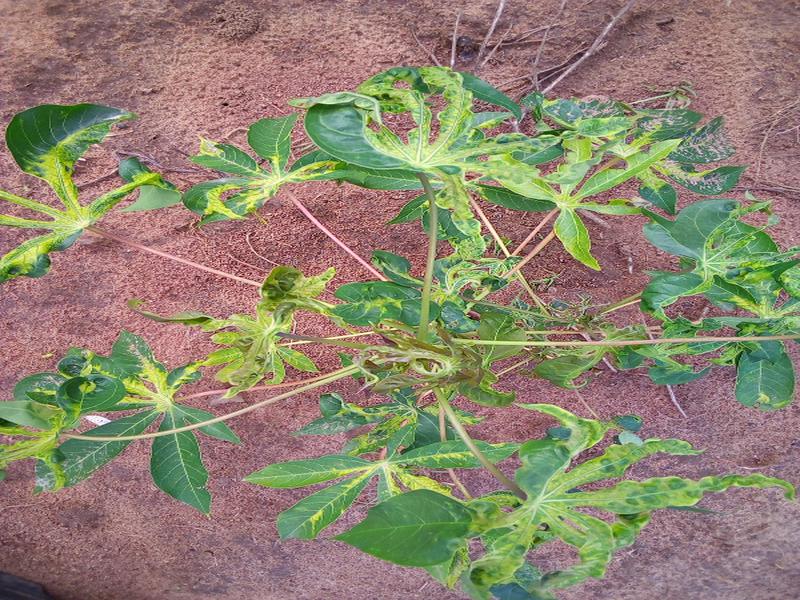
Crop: cassava
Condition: mosaic_disease